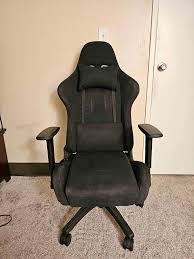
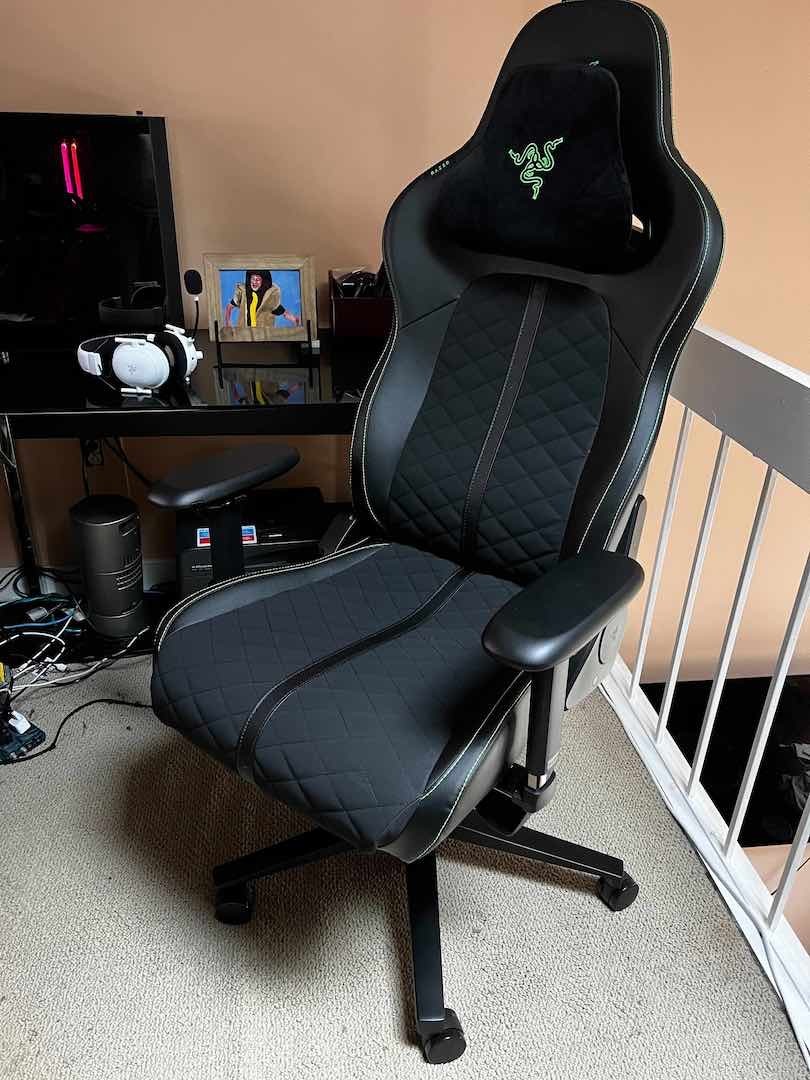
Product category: items_chair
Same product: no